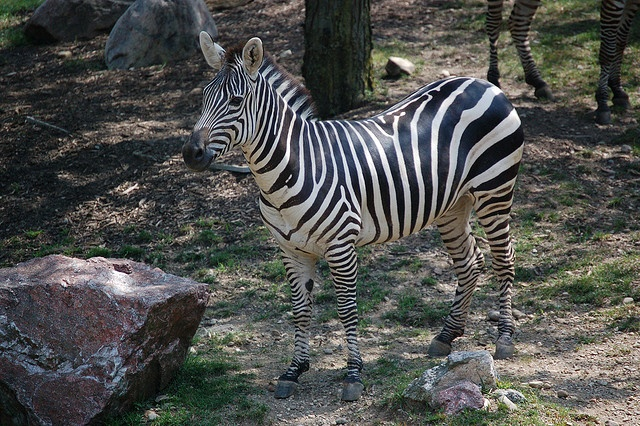
A zebra standing in  a forest next to a large boulder.
A zebra standing by a large rock in grass
A lone zebra standing near a large rock.
A young zebra stands by a large rock.
A zebra standing in a grassy area next to a rock.